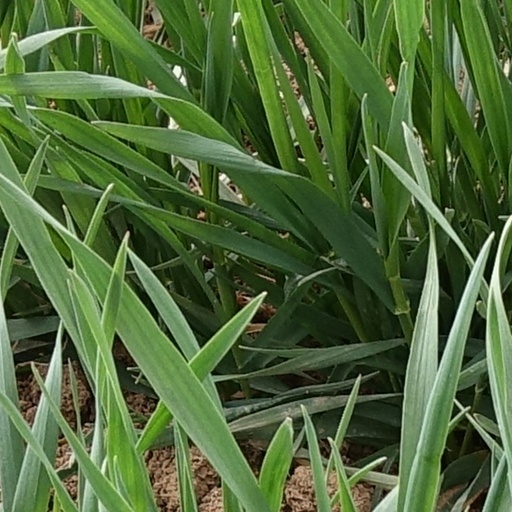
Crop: wheat